Declaration of the Rights of the Man and of the Citizen of 1793

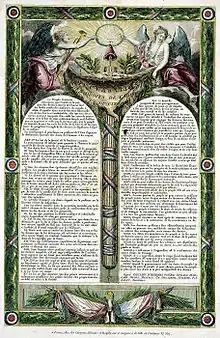
"Declaration of the Rights of Man and Citizen of 1793" was never officially adopted

The Declaration of the Rights of the Man and of the Citizen of 1793 (French: "Déclaration des droits de l'Homme et du citoyen de 1793") is a French political document that preceded that country's first republican constitution. The Declaration and Constitution were ratified by popular vote in July 1793, and officially adopted on 10 August; however, they never went into effect, and the constitution was officially suspended on 10 October. It is unclear whether this suspension was thought to affect the Declaration as well. The Declaration was written by the commission that included Louis Antoine Léon de Saint-Just and Marie-Jean Hérault de Séchelles during the period of the French Revolution. The main distinction between the Declaration of 1793 and the Declaration of the Rights of Man and of the Citizen of 1789 is its egalitarian tendency: equality is the prevailing right in this declaration. The 1793 version included new rights, and revisions to prior ones: to work, to public assistance, to education, and to resist oppression.